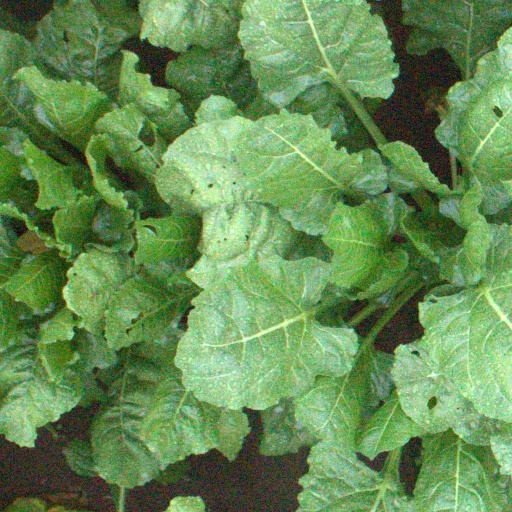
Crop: sugar beet